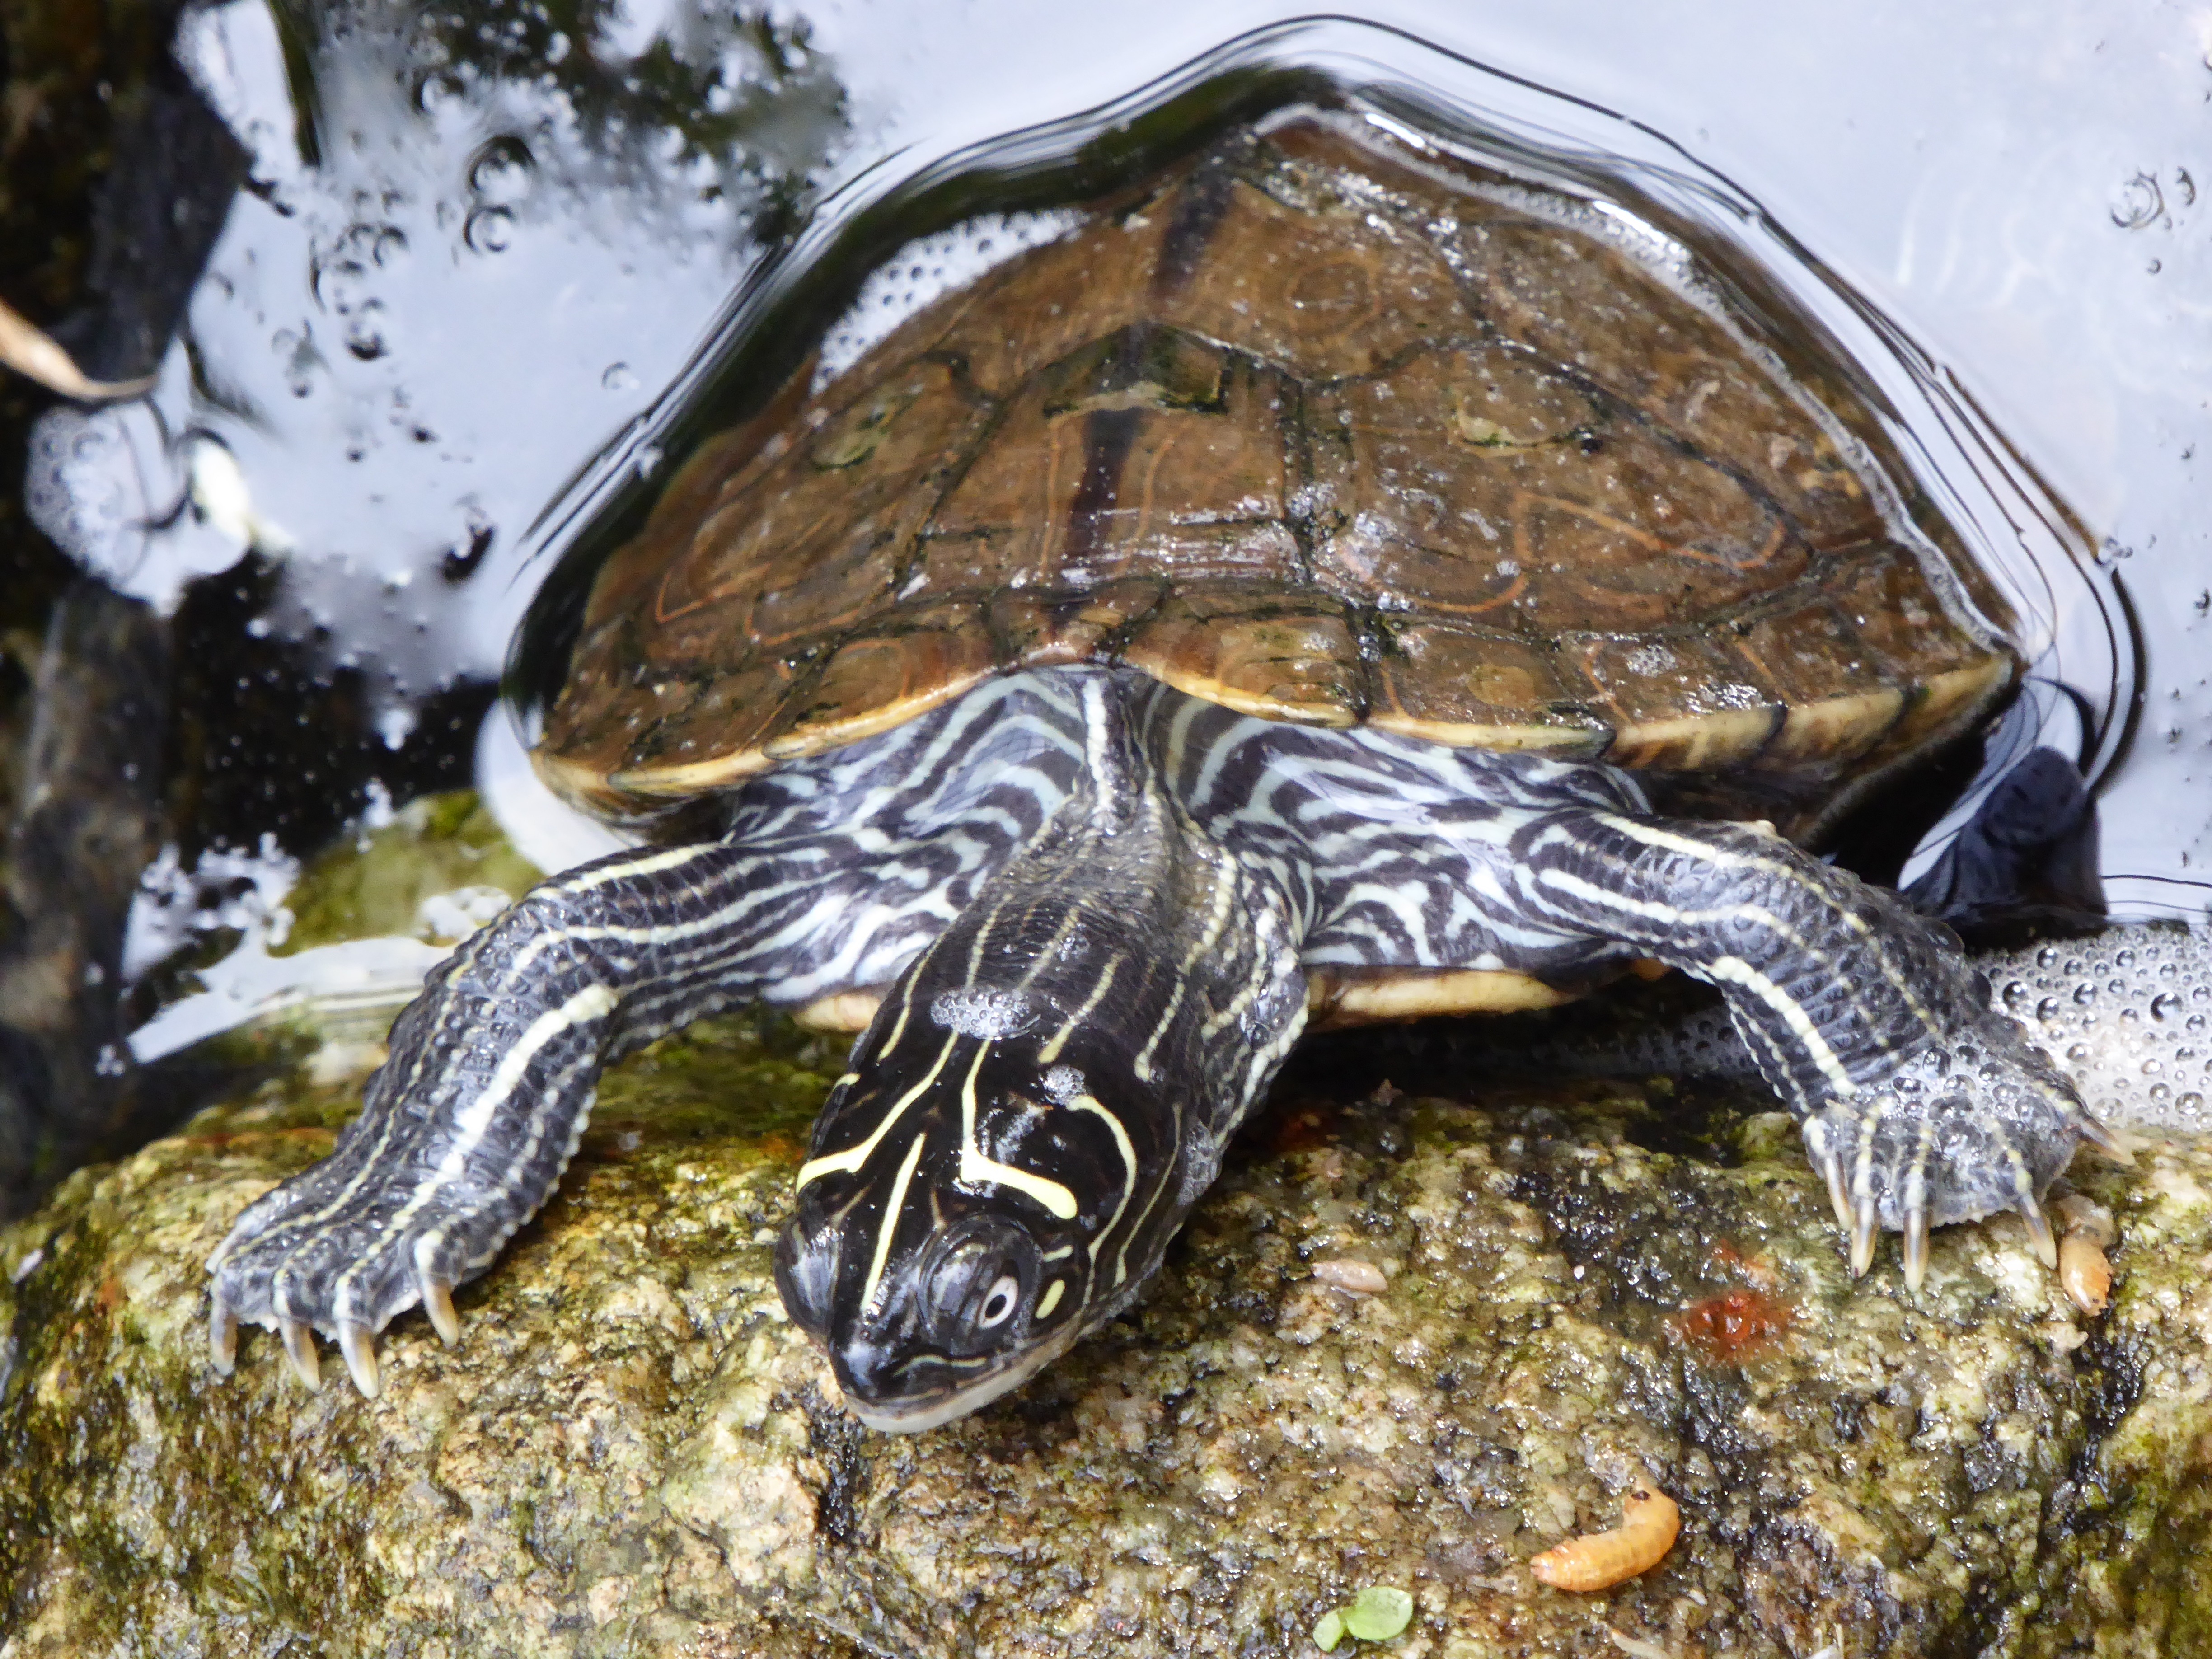
water, animal, wildlife, biology, turtle, reptile, fauna, creature, water surface, panzer, at the pond, water turtle, on the water, marine biology